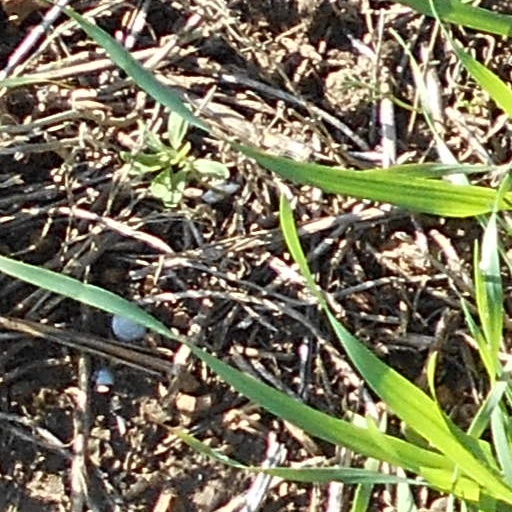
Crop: wheat